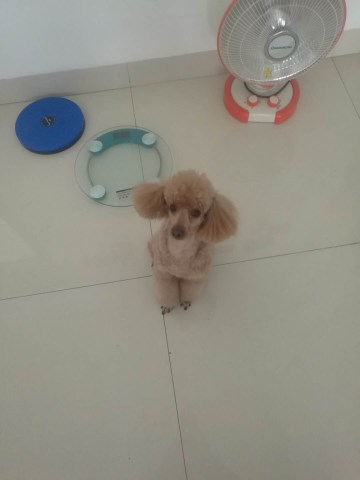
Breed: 7449-n000128-teddy